Kim So-hye

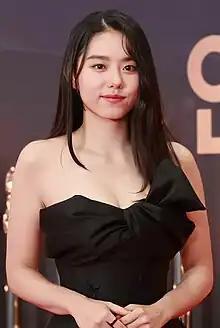
Kim in December 2023 at the KBS Drama Awards

Kim So-hye (born July 19, 1999), known mononymously as Sohye, is a South Korean actress and singer under S&P Entertainment. She is a former member of the girl musical group I.O.I, finishing fifth on Mnet's survival show "Produce 101". She is best known on her acting roles in "Poetry Story" (2017), "Kang Deok-soon's Love History" (2017), "Best Chicken" (2019), and "My Lovely Boxer" (2023).